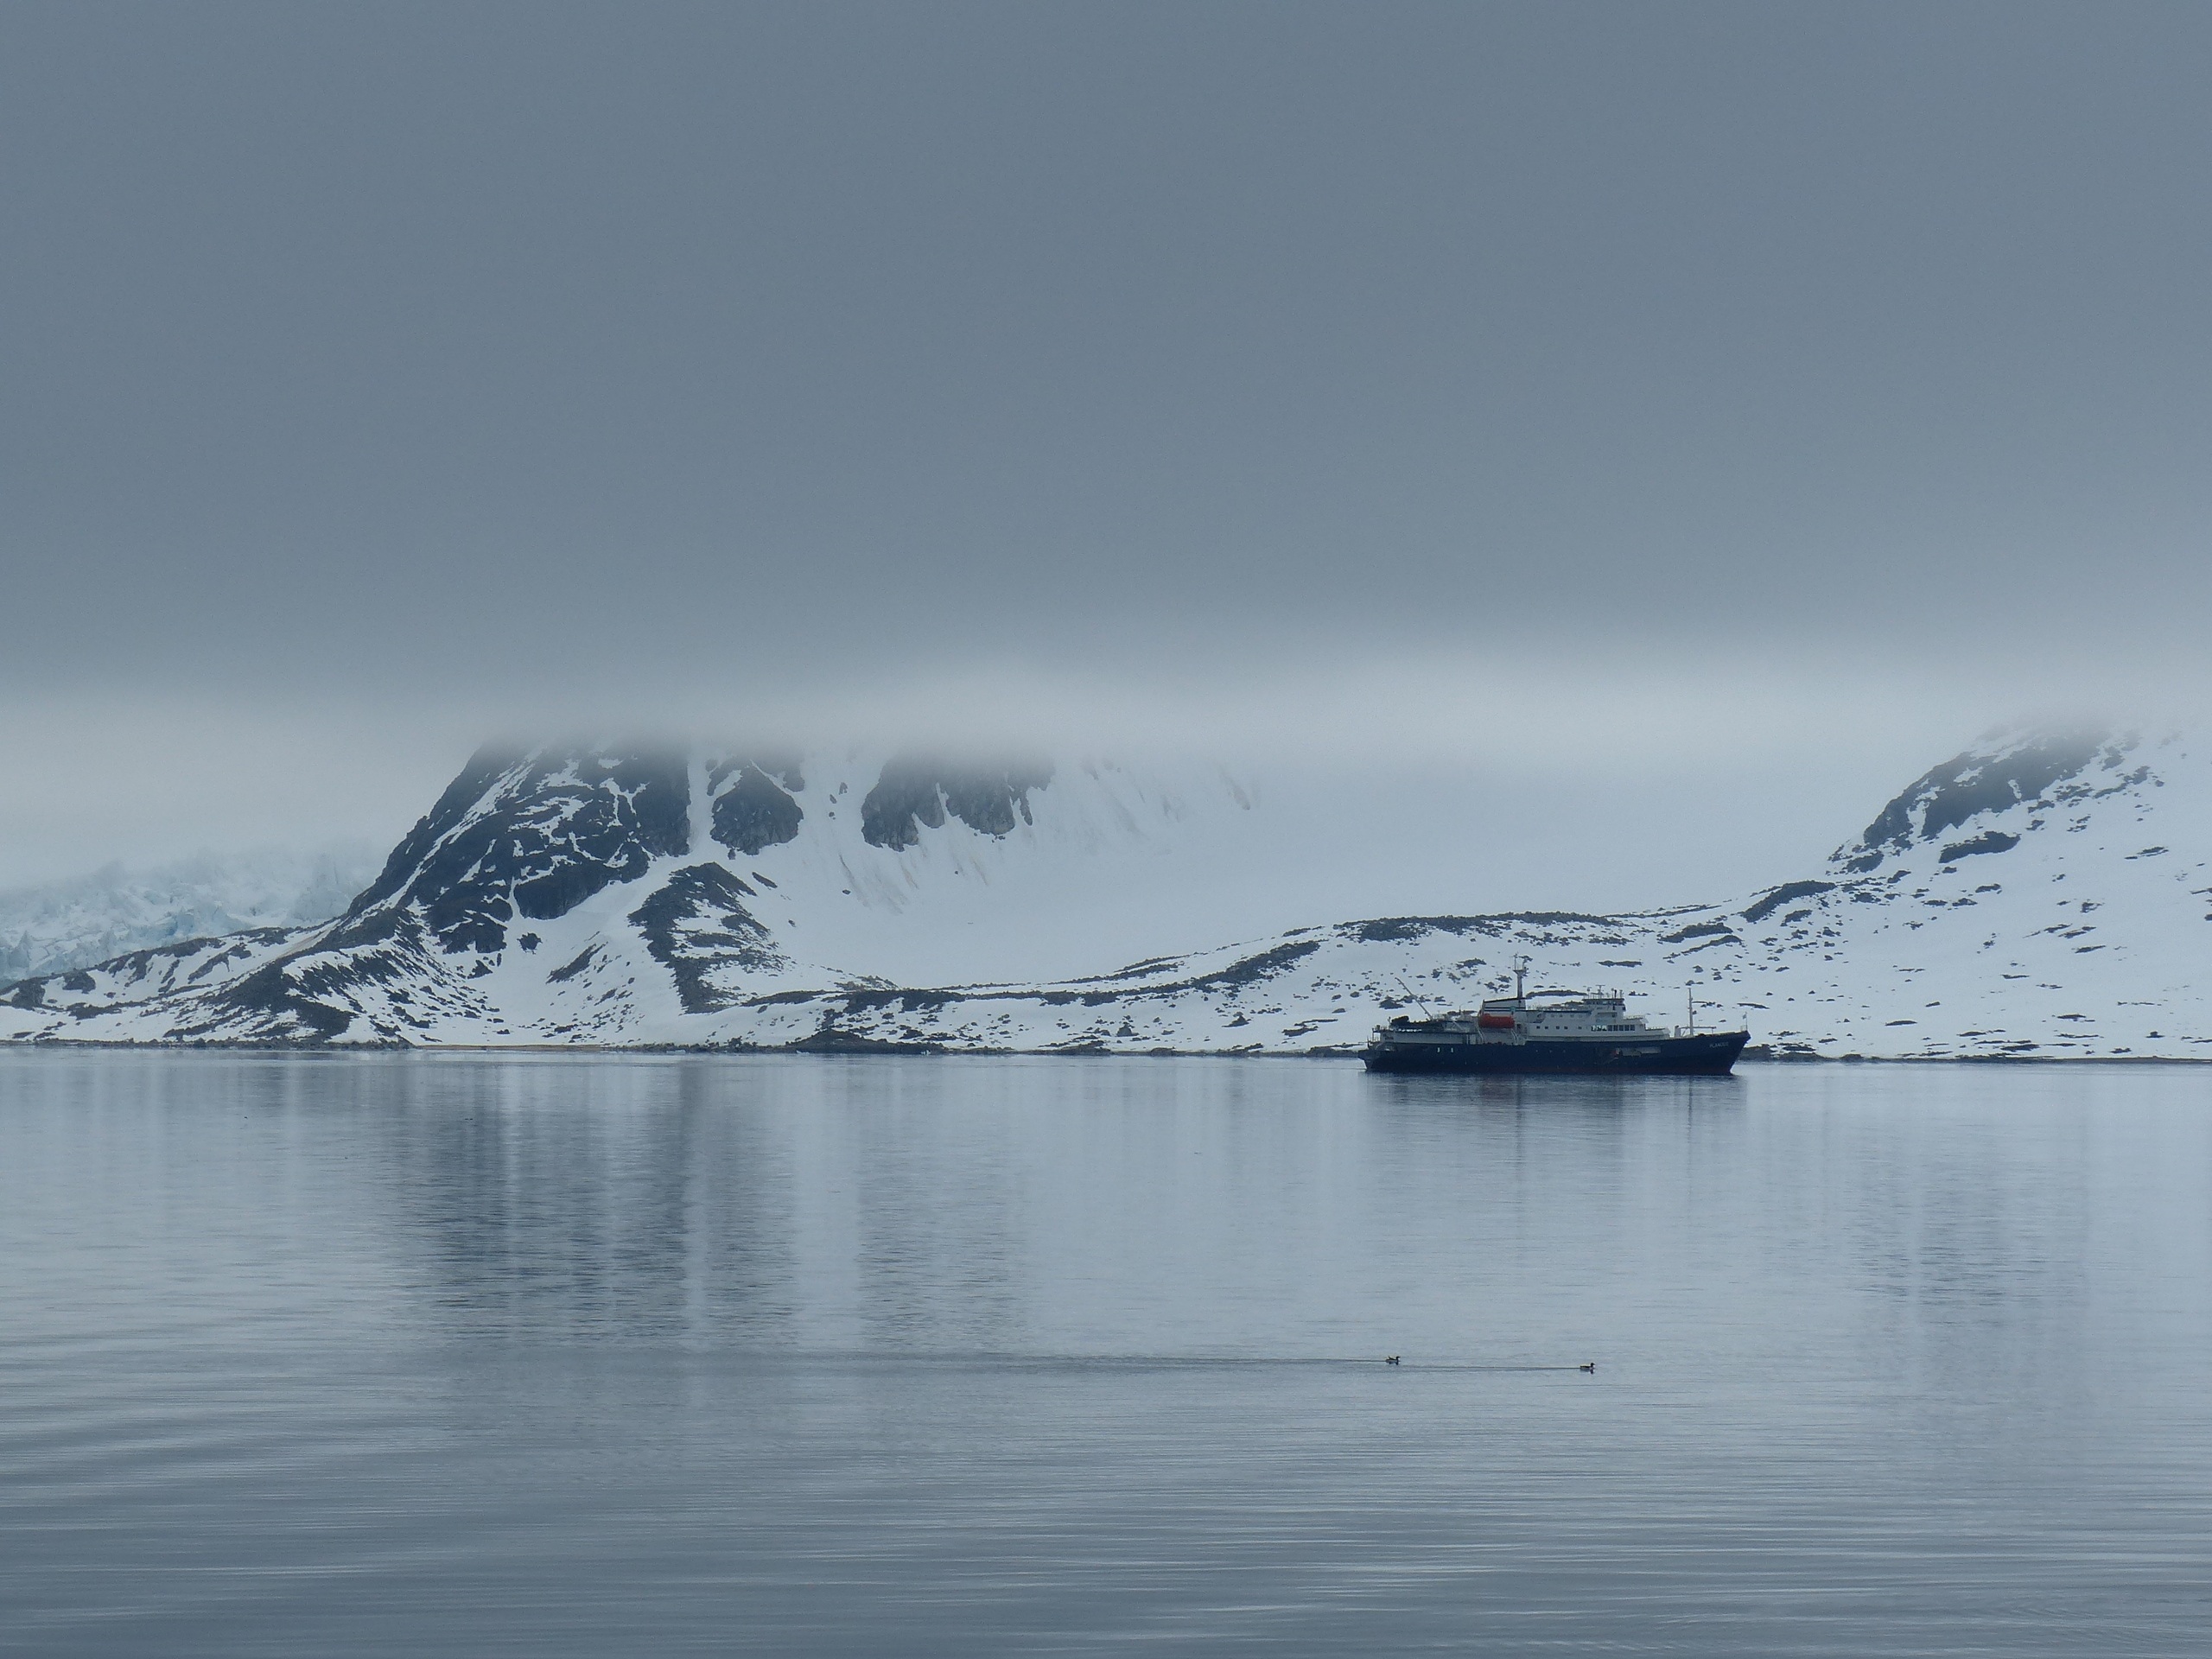
sea, water, mountain, snow, winter, cloud, fog, lake, ice, reflection, weather, bay, fjord, arctic, iceberg, expedition, loch, arctic ocean, spitsbergen, atmospheric phenomenon, glacial landform, sea ice